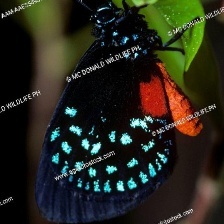
Species: ATALA
Butterfly family (ImageNet category): lycaenid_butterfly